Safy Nebbou

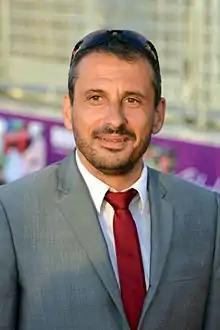
Safy Nebbou at the 2015 Cabourg Film Festival

Nebbou was born on 27 April 1968 in Bayonne, Pyrénées-Atlantiques, France to a German mother and an Algerian father. He is the brother of actor Mehdi Nebbou.